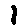
Label: 1